Murowana Goślina

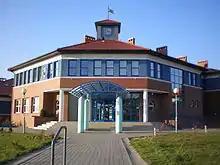
"Gimnazjum" no. 1

The village has two primary schools, the first on "ul. Szkolna" north of the old village centre, and the second on Zielone Wzgórza (opened 1992, patron Henryk Sienkiewicz). Since the educational reforms of 2001 it has also had two middle schools "(gimnazjum)", the first a newly built site south of the old centre (on the hill which formerly contained the Jewish cemetery), and the second housed in the same building as the primary school on Zielone Wzgórza (patron Jan Kochanowski). There is also a school providing higher-level education, housed in the older school building on ul. Szkolna.